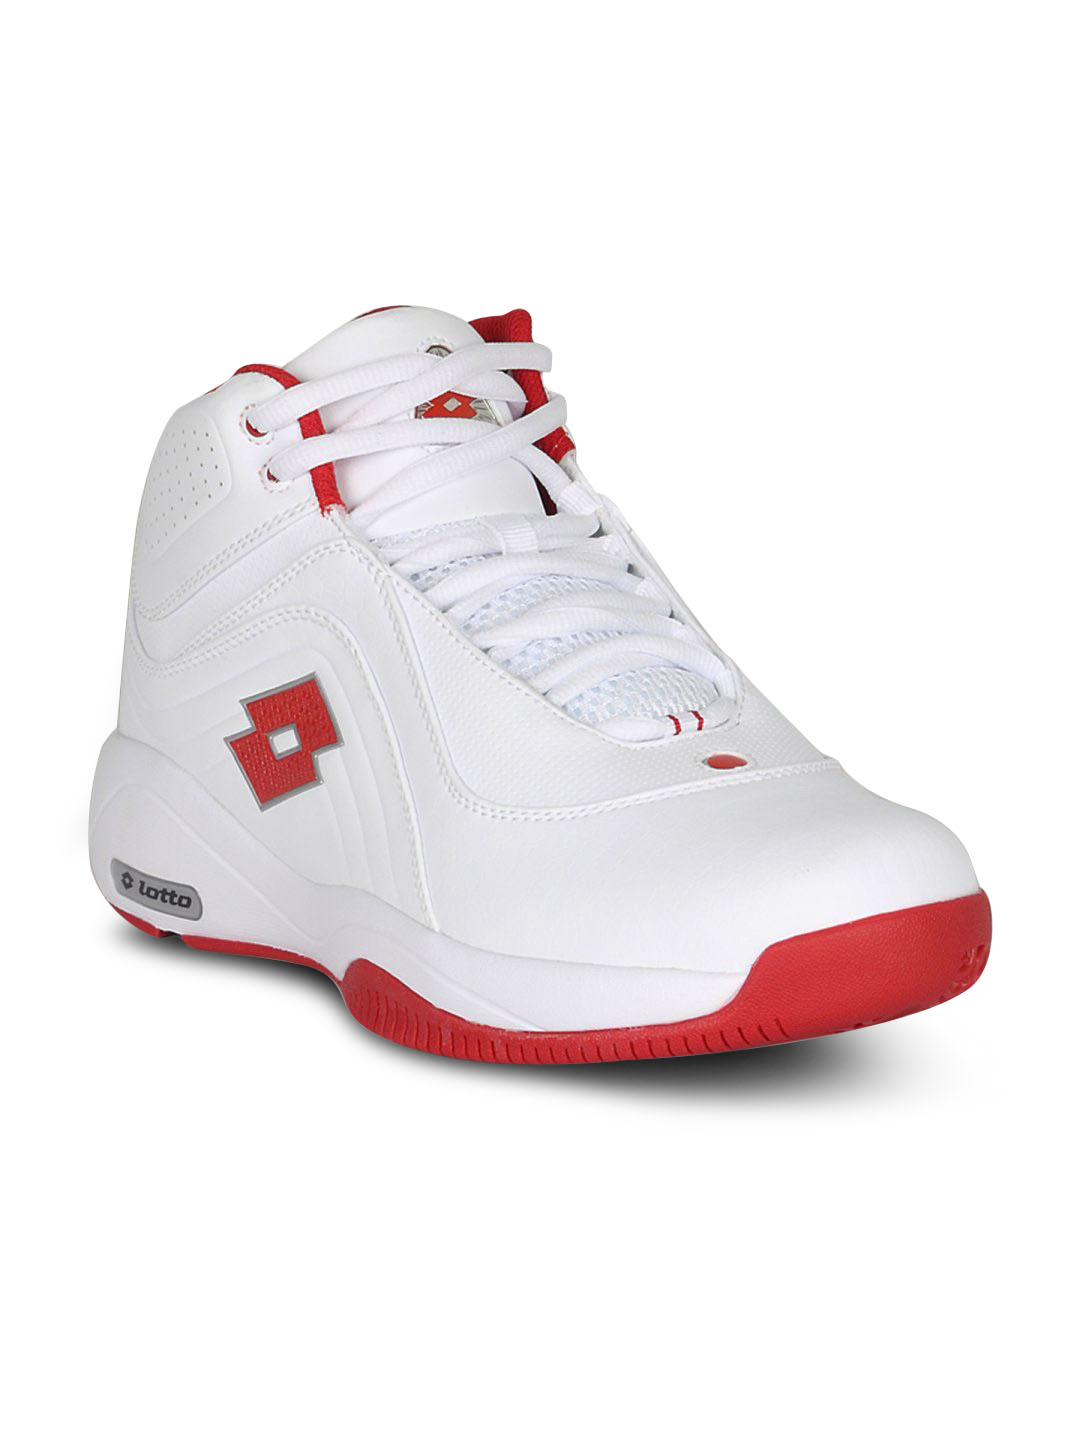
Lotto Men's Basketball White Red Shoe
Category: Footwear / Shoes / Sports Shoes
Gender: Men
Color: White
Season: Summer 2011
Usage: Sports